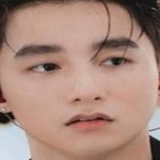
ca sĩ Sơn Tùng